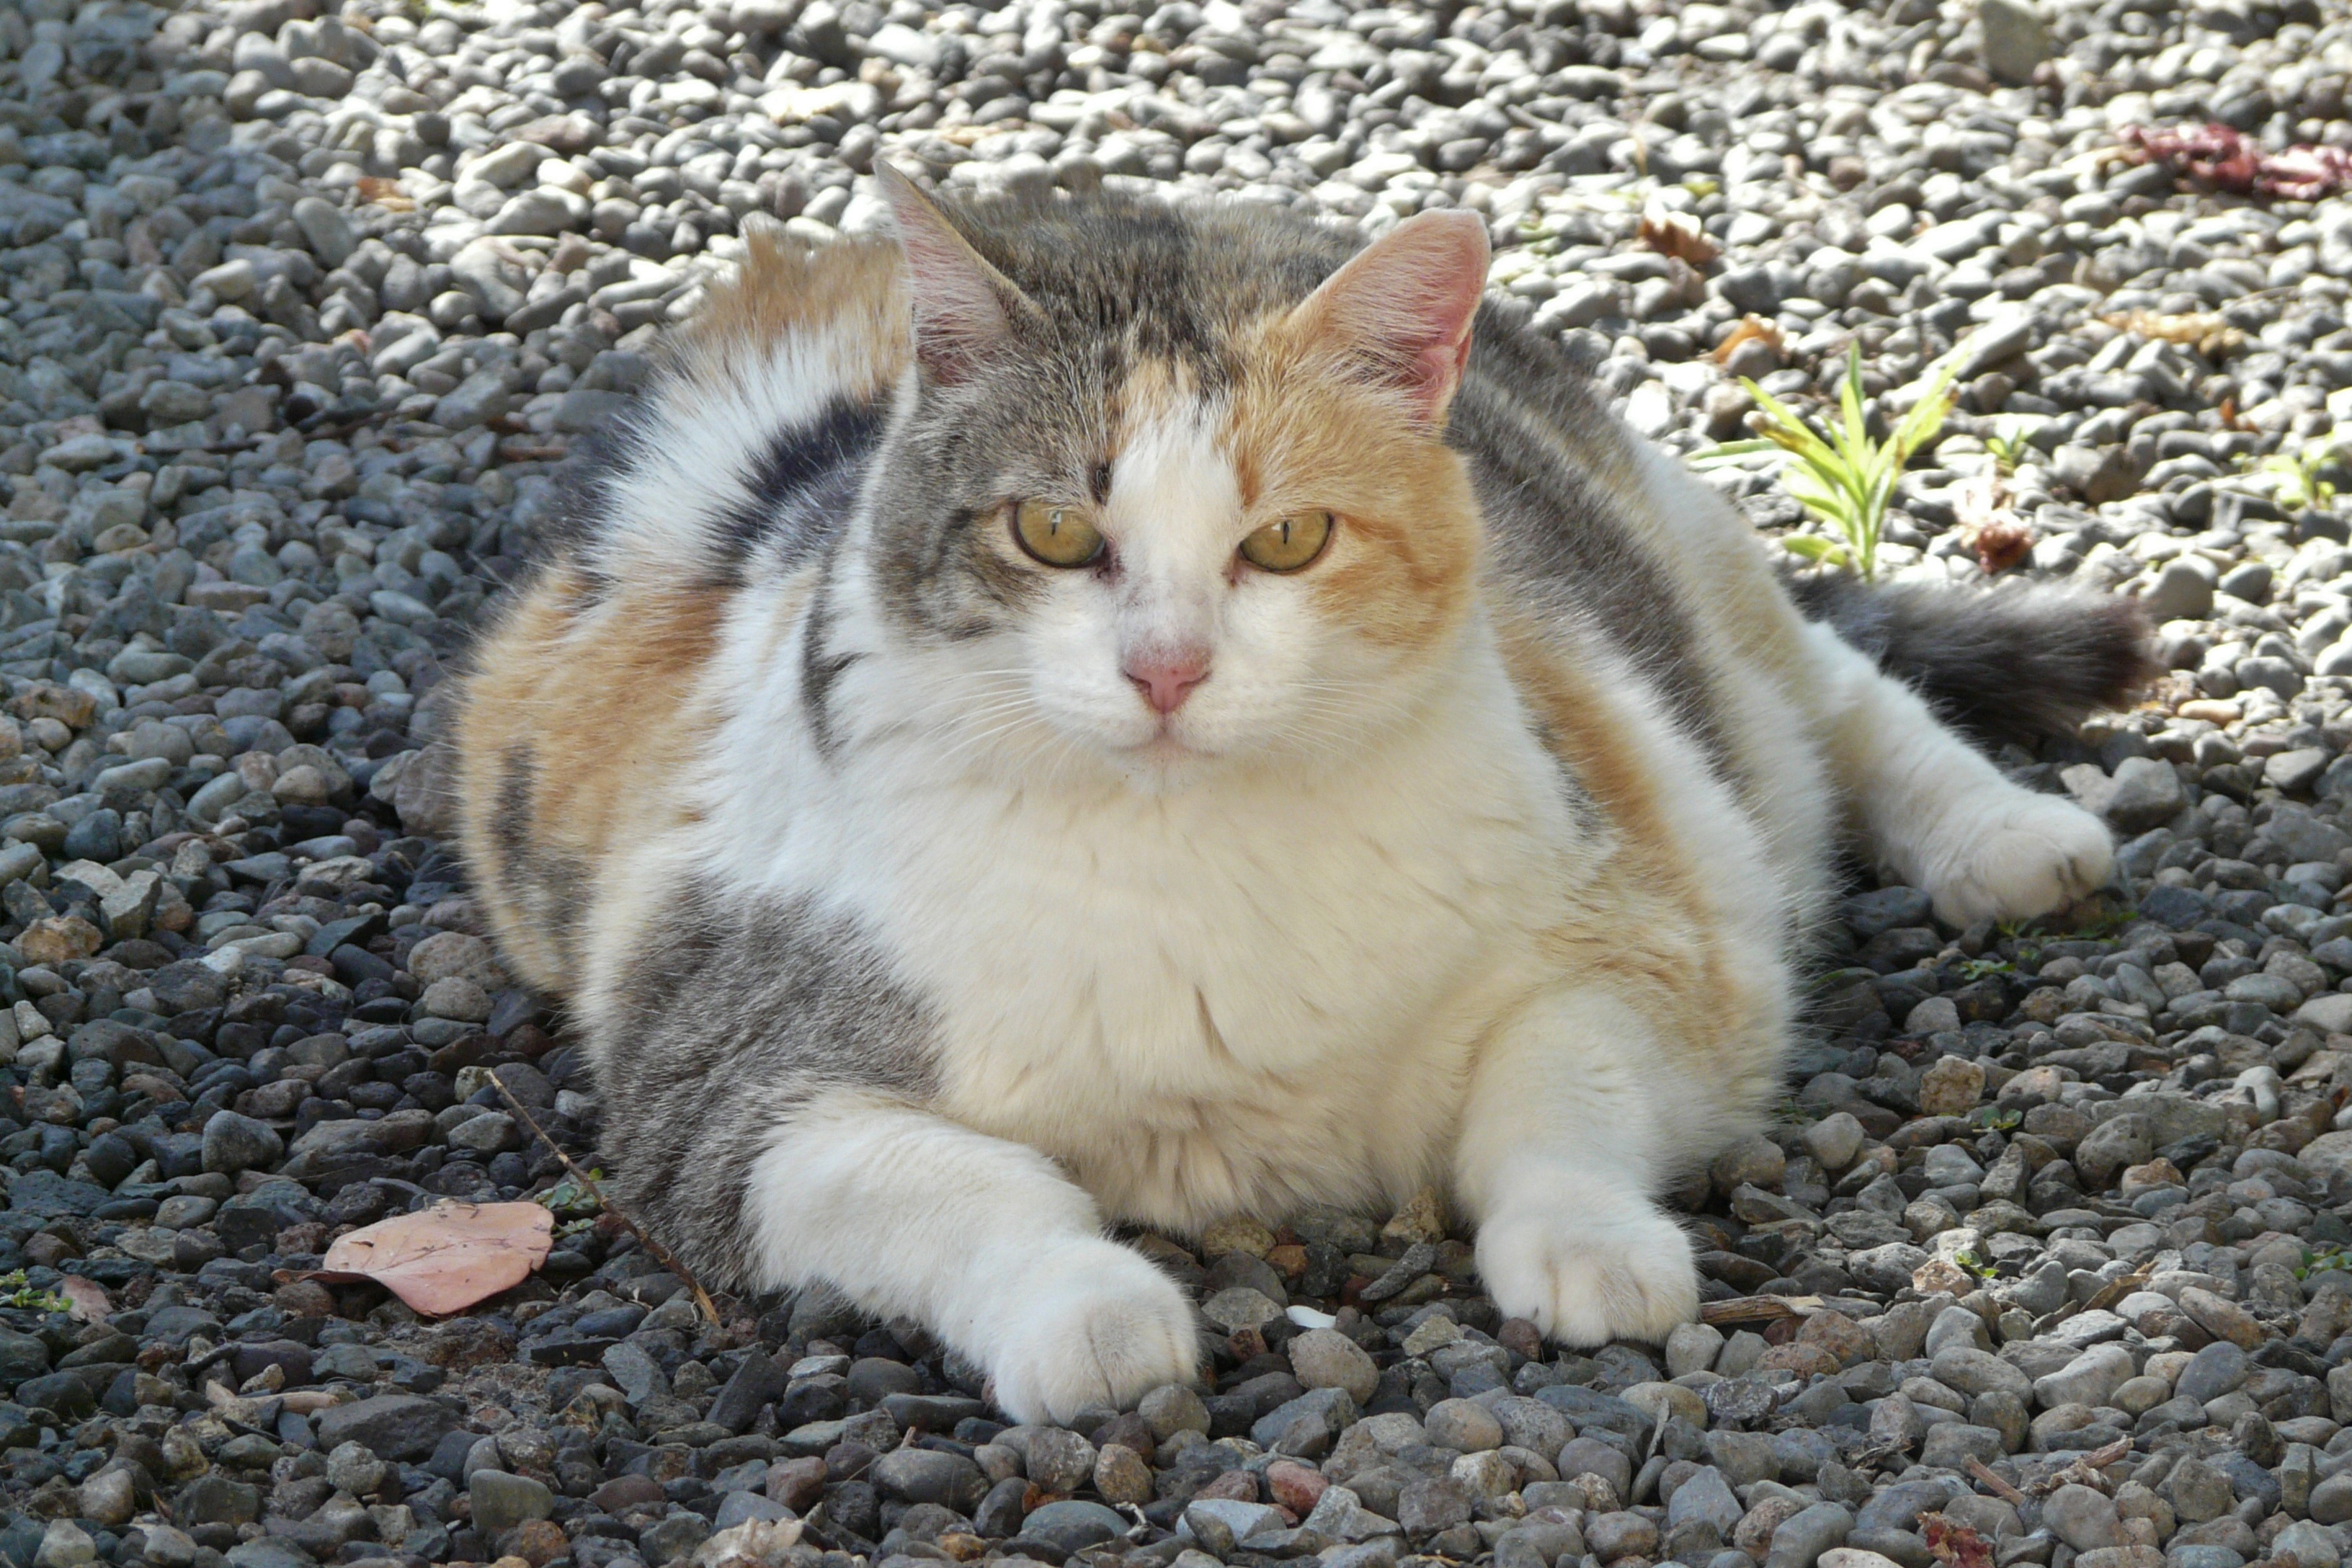
animal, pet, kitten, cat, peaceful, mammal, cozy, fauna, face, whiskers, lazy, fat, hybrid, vertebrate, thick, lying, attention, wildlife photography, lucky cat, tabby cat, norwegian forest cat, european shorthair, wild cat, small to medium sized cats, cat like mammal, domestic short haired cat, pixie bob, domestic long haired cat